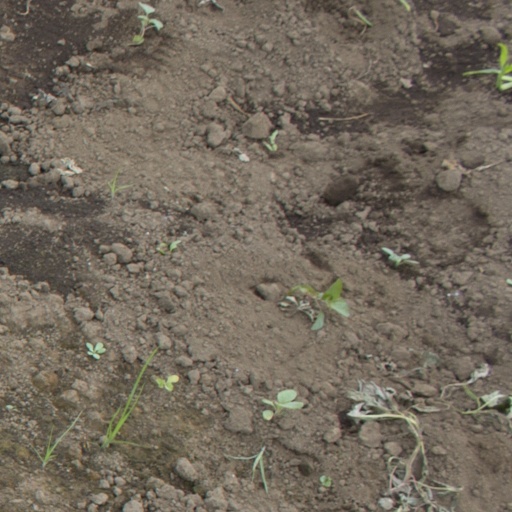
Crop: soybean